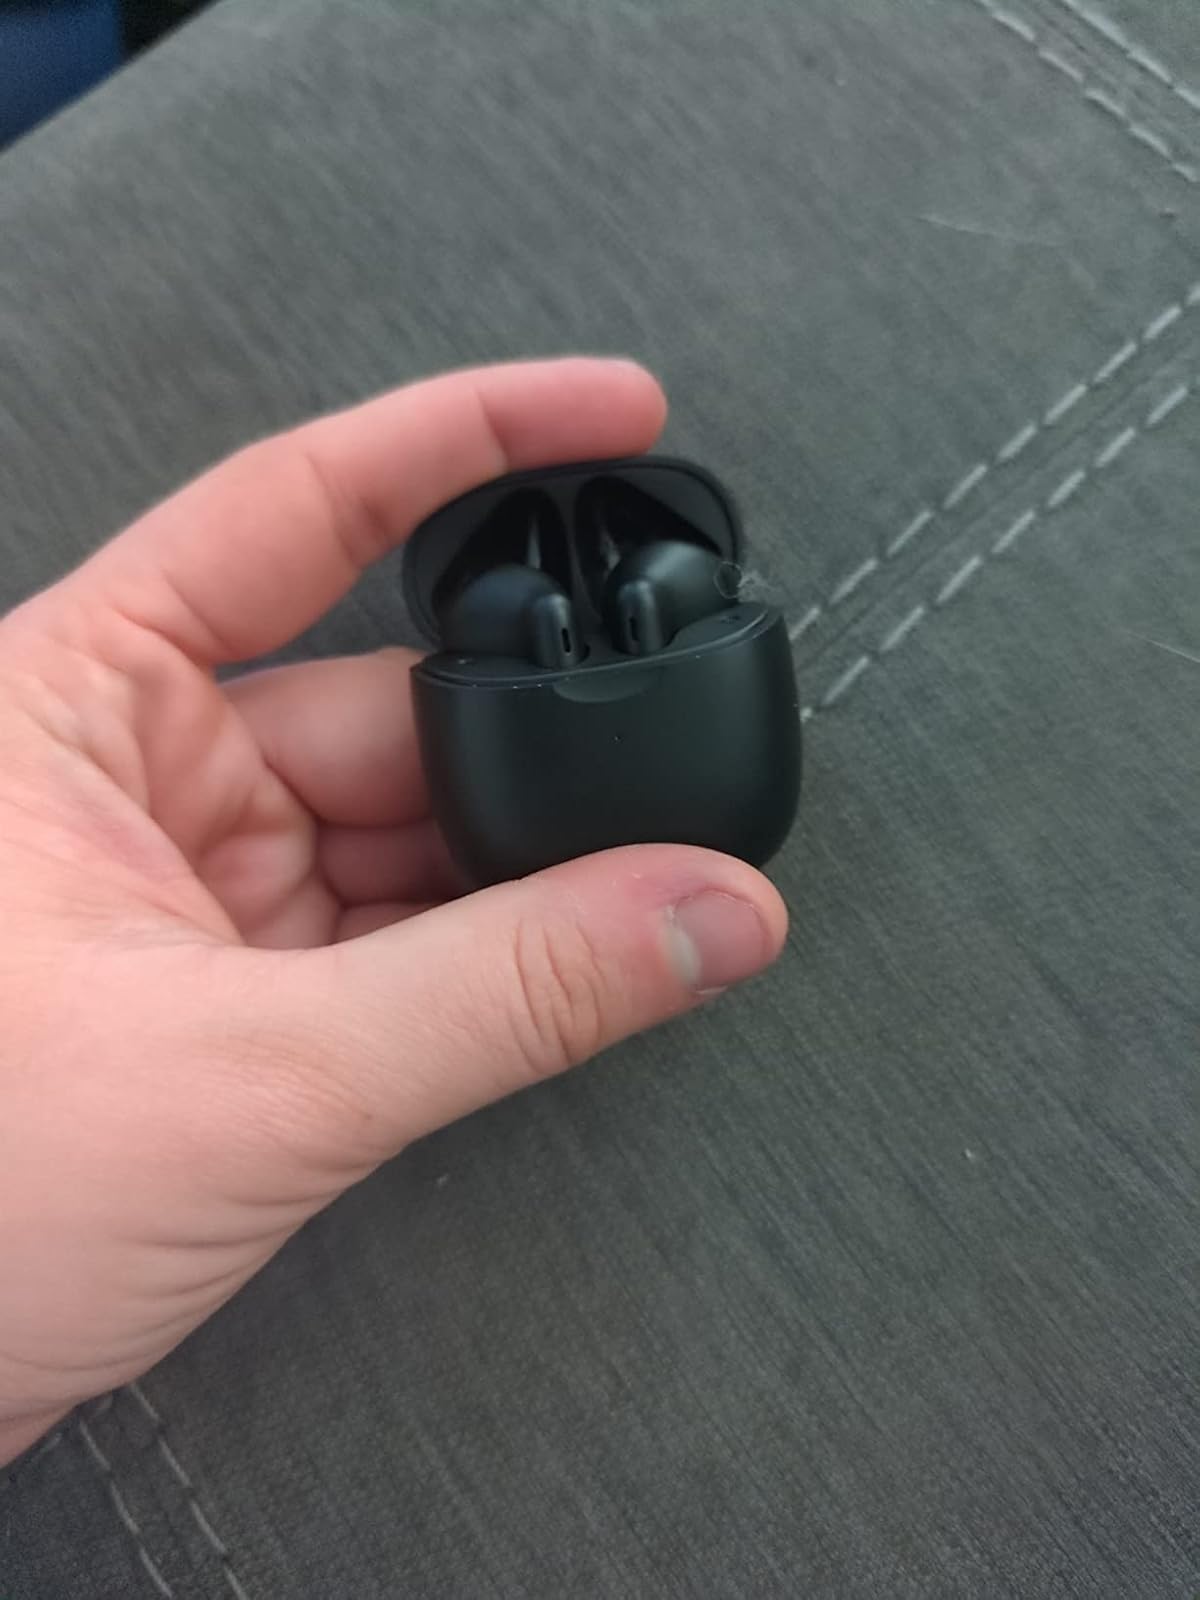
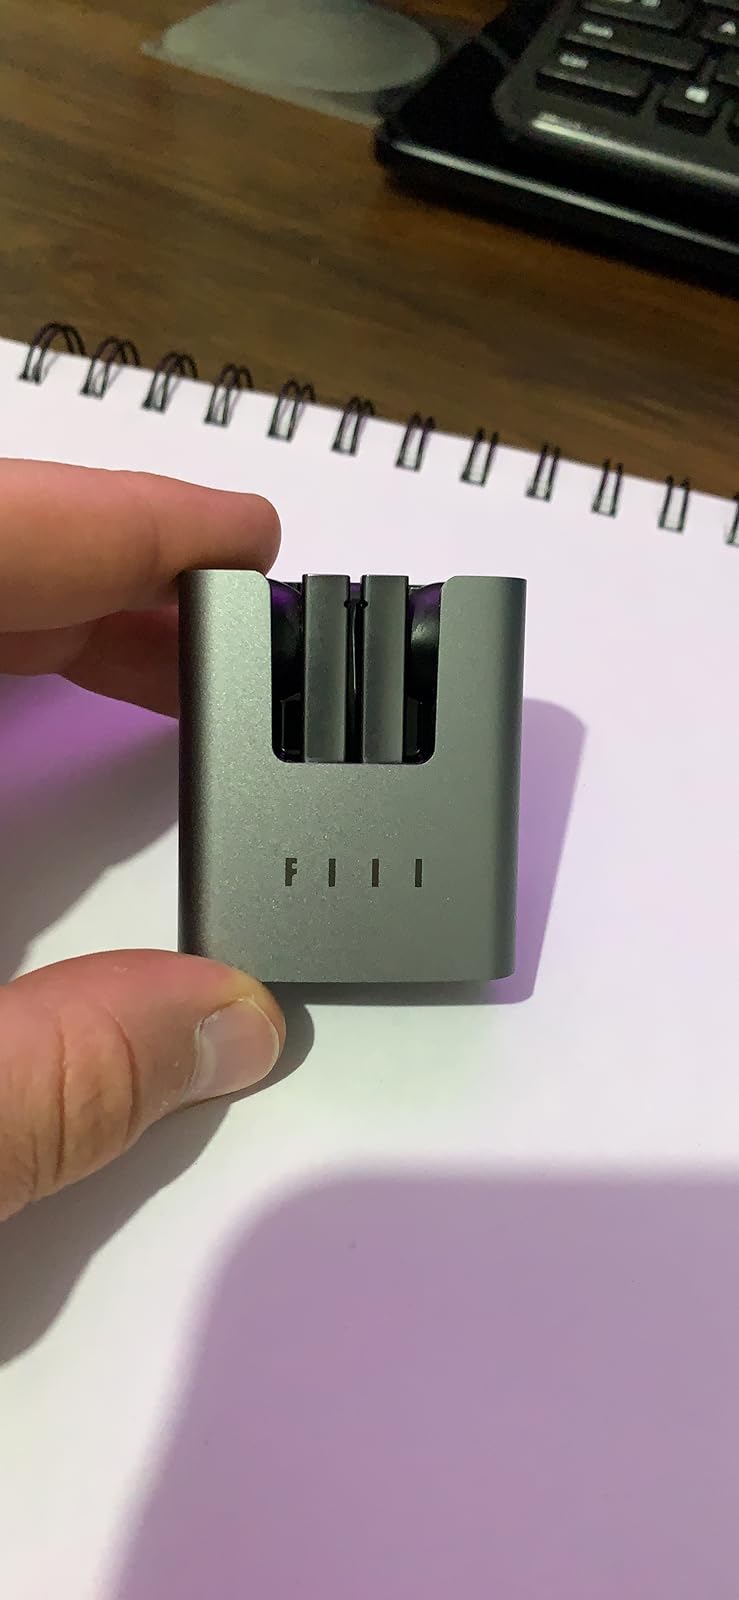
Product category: earbuds
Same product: no